National Hangeul Museum

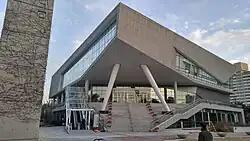

The National Hangeul Museum was established in 2014 in the Yongsan District of Seoul (South Korea) near the National Museum of Korea. Occupying over , it showcases the cultural and political context, linguistic structure and evolution of the Korean alphabetical character system known as Hangul (Hangeul) through exhibitions, research activities, and education.